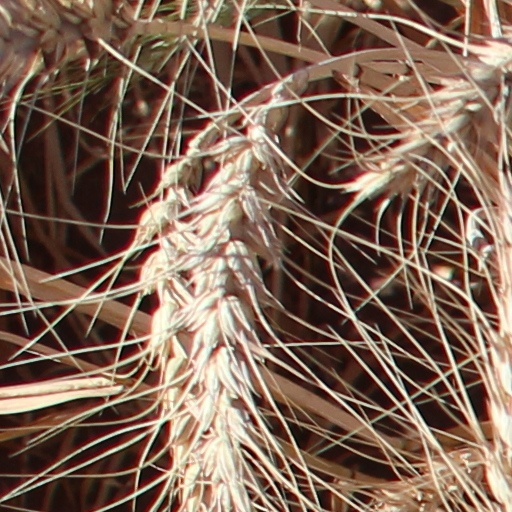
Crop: wheat